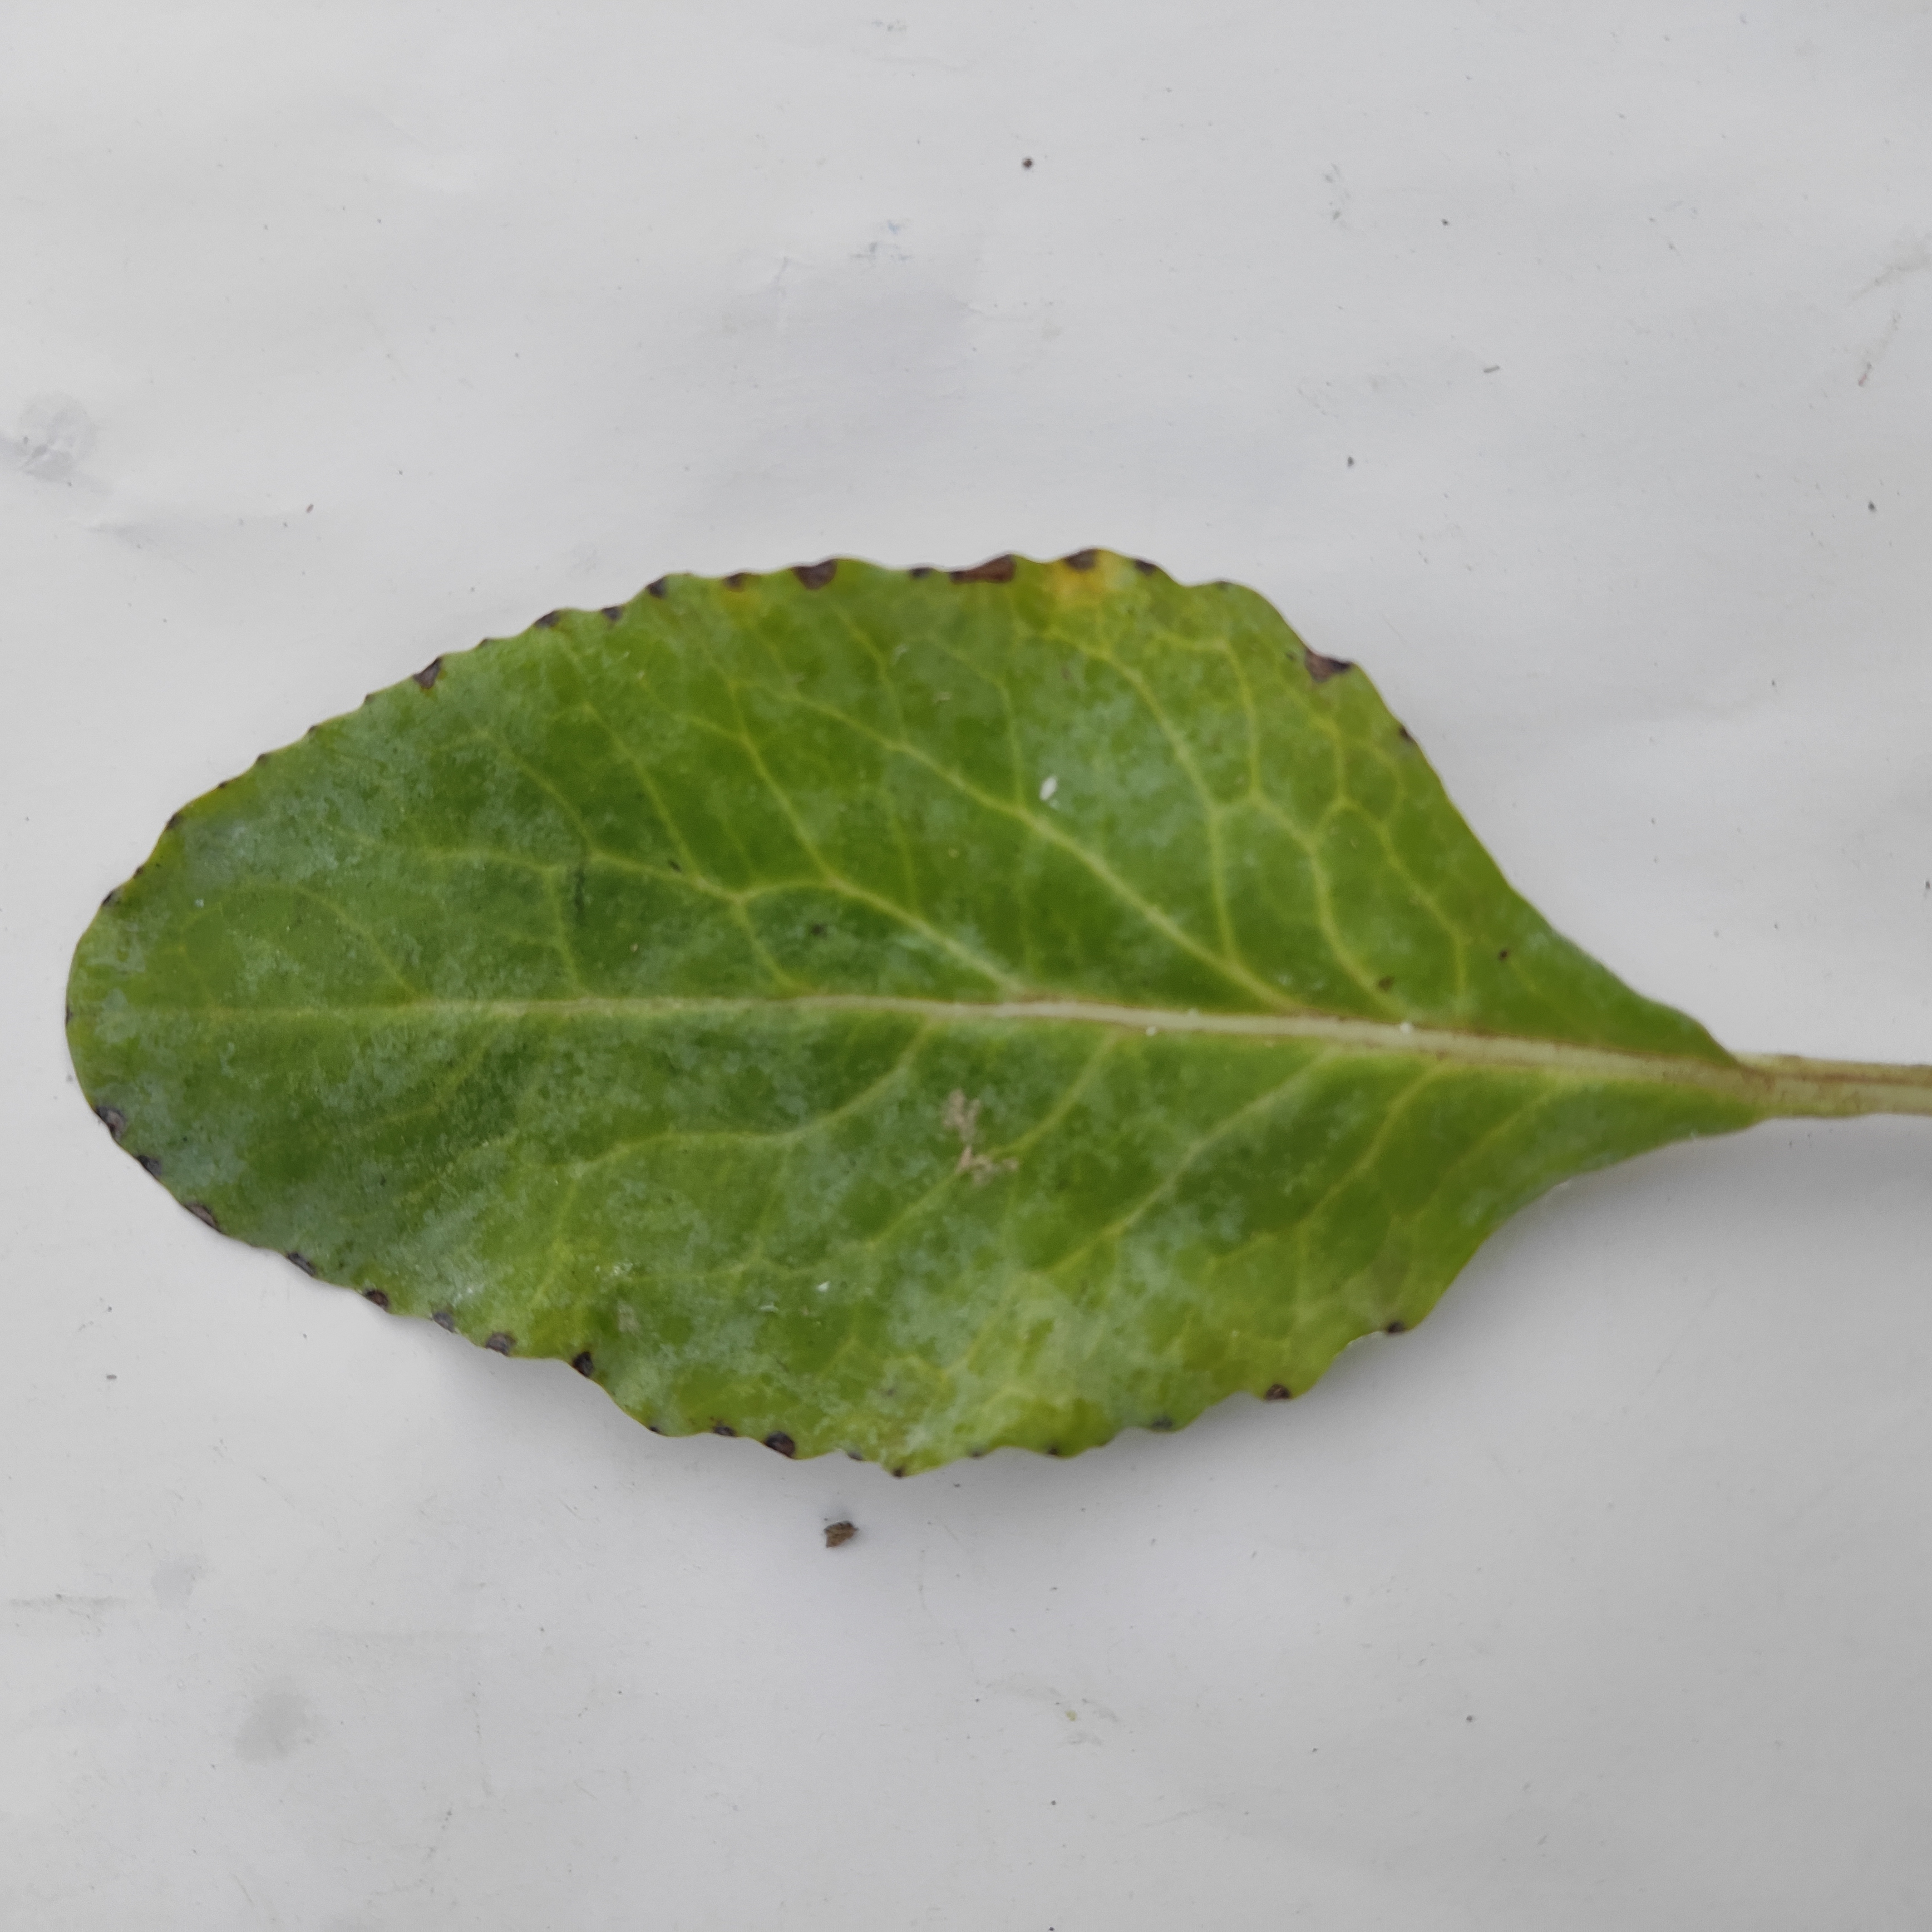
Label: Healthy